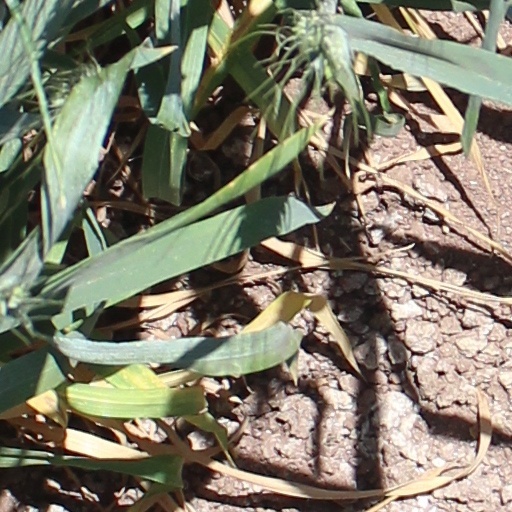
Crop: wheat